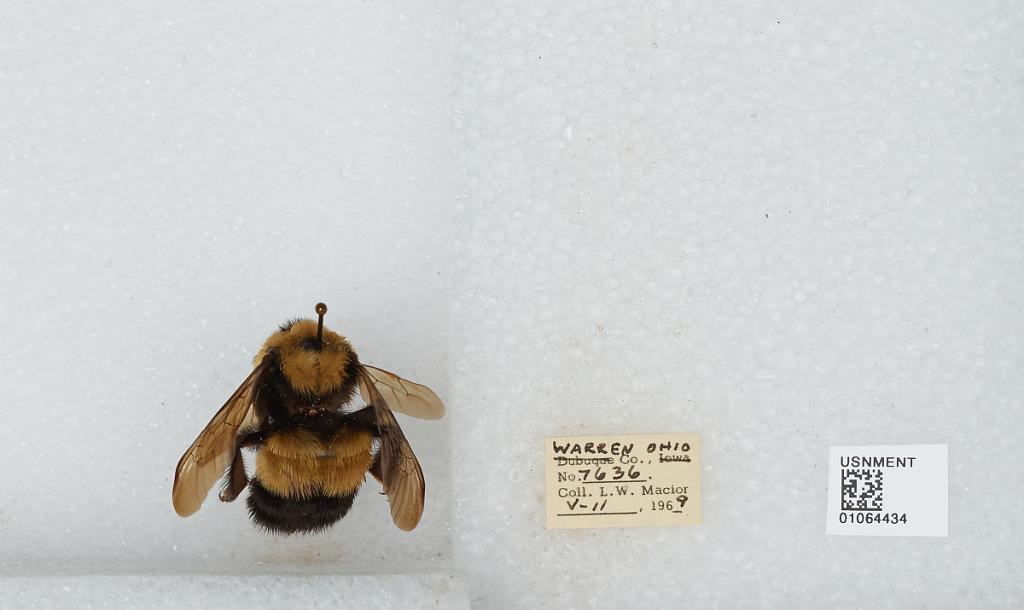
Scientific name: Bombus (Bombus) affinis Cresson
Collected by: L. Macior
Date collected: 1969-5-11
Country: United States
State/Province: Ohio
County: Warren
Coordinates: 39.4242, -84.1856